Case Keenum

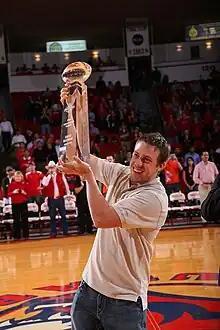
Keenum accepting the 2009 College Football Performance Award

Despite his success in college, Keenum went undrafted and signed with the Houston Texans and was placed on their practice squad for his entire rookie season.